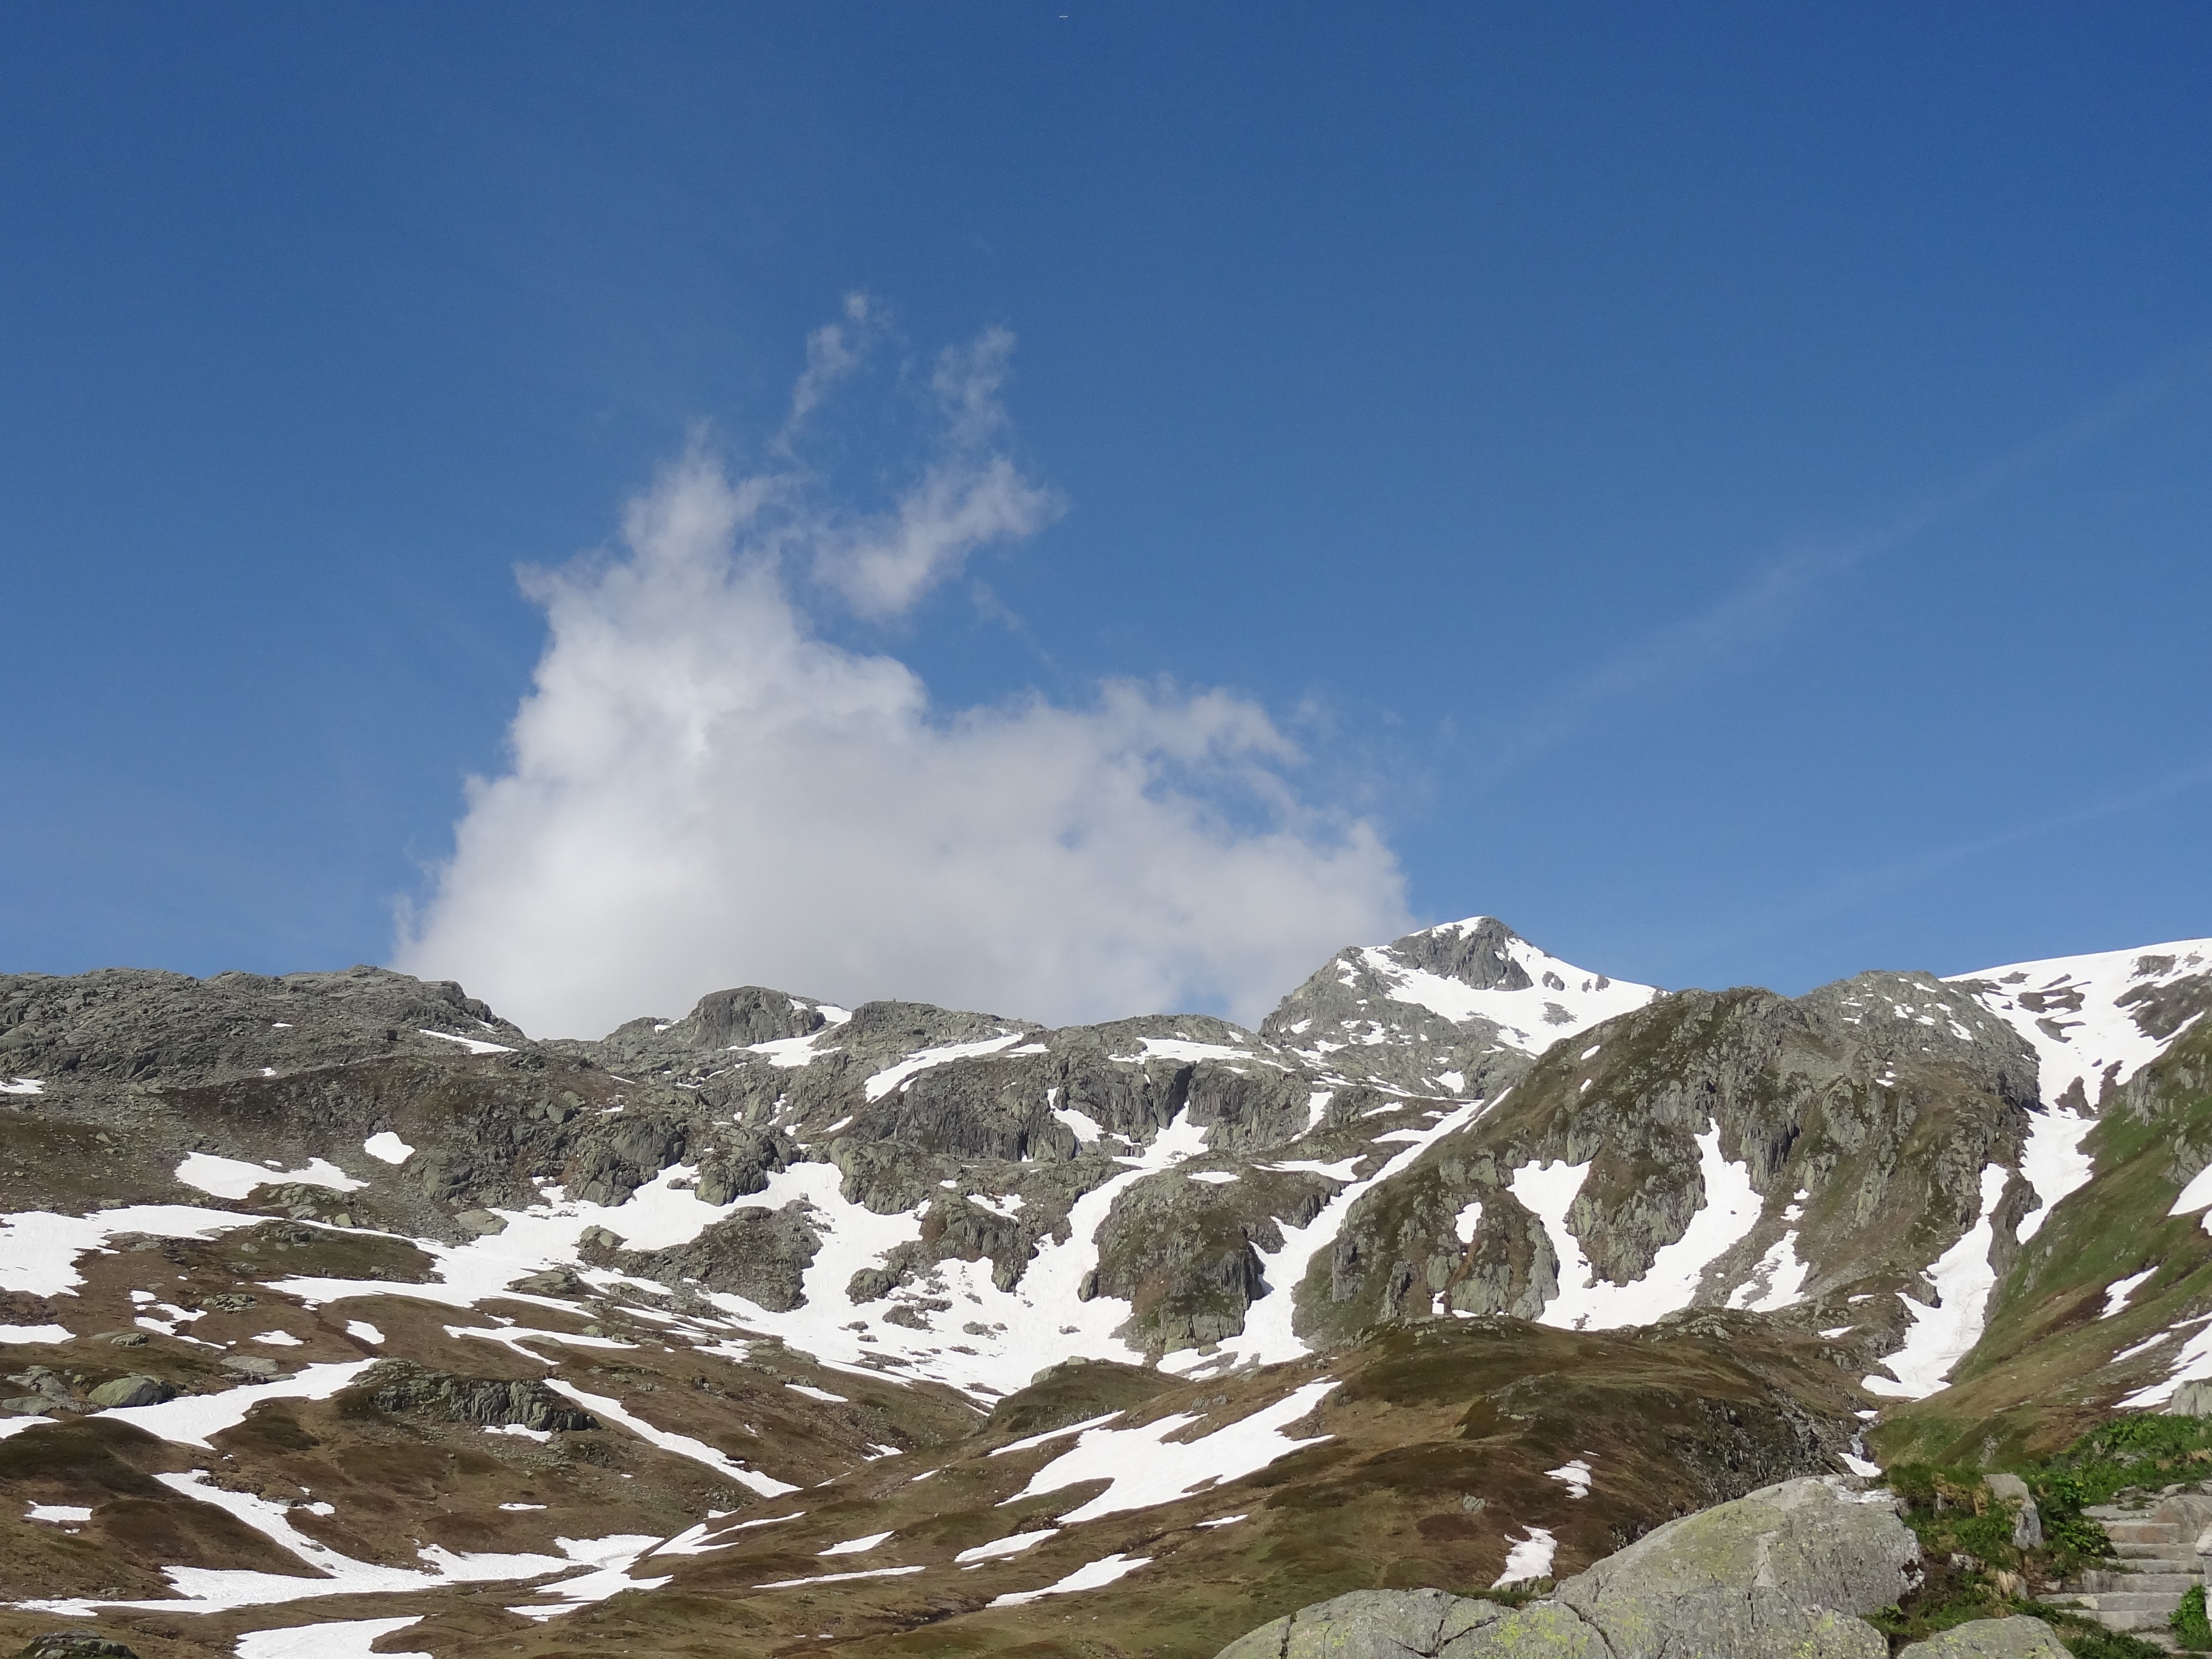
landscape, nature, wilderness, mountain, snow, cloud, sky, adventure, mountain range, ridge, summit, mountains, alps, outlook, plateau, fell, ecosystem, landform, mountain pass, geographical feature, mountainous landforms, grimsel